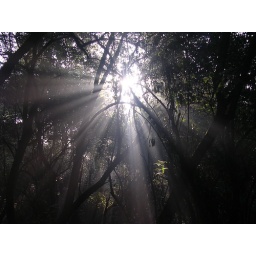
I take this shot in a cold morning in a forest near of mexico city, nice light effects in the trees